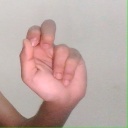
अक्षर: ढ